Maraetai

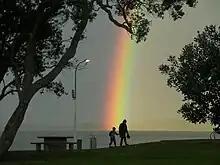
Rainbow after sun breaks through a heavy shower at Maraetai Beach.

Stats NZ describes Maraetai as a rural settlement. It covers and had an estimated population of as of with a population density of people per km.